Warszawa Anin railway station

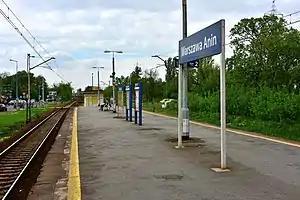

Warszawa Anin railway station is a railway station in the Wawer district of Warsaw, Poland. As of 2012, it is served by Koleje Mazowieckie, who run the KM7 services from Warszawa Zachodnia to Dęblin and by Szybka Kolej Miejska, who run the S1 services from Pruszków PKP to Otwock.